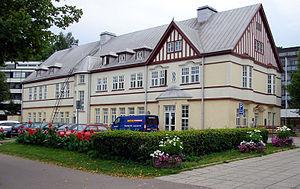
Kylpylä est le quartier numéro 3 et une zone statistique de Lappeenranta en Finlande.